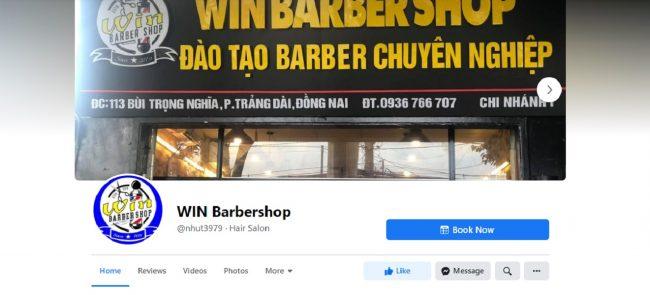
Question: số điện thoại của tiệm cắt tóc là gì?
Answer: số điện thoại của tiệm cắt tóc là 0936766707